Wildlife of the Comoros

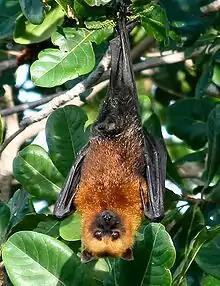
Seychelles fruit bat

The wildlife of the Comoro Islands is composed of their flora and fauna.